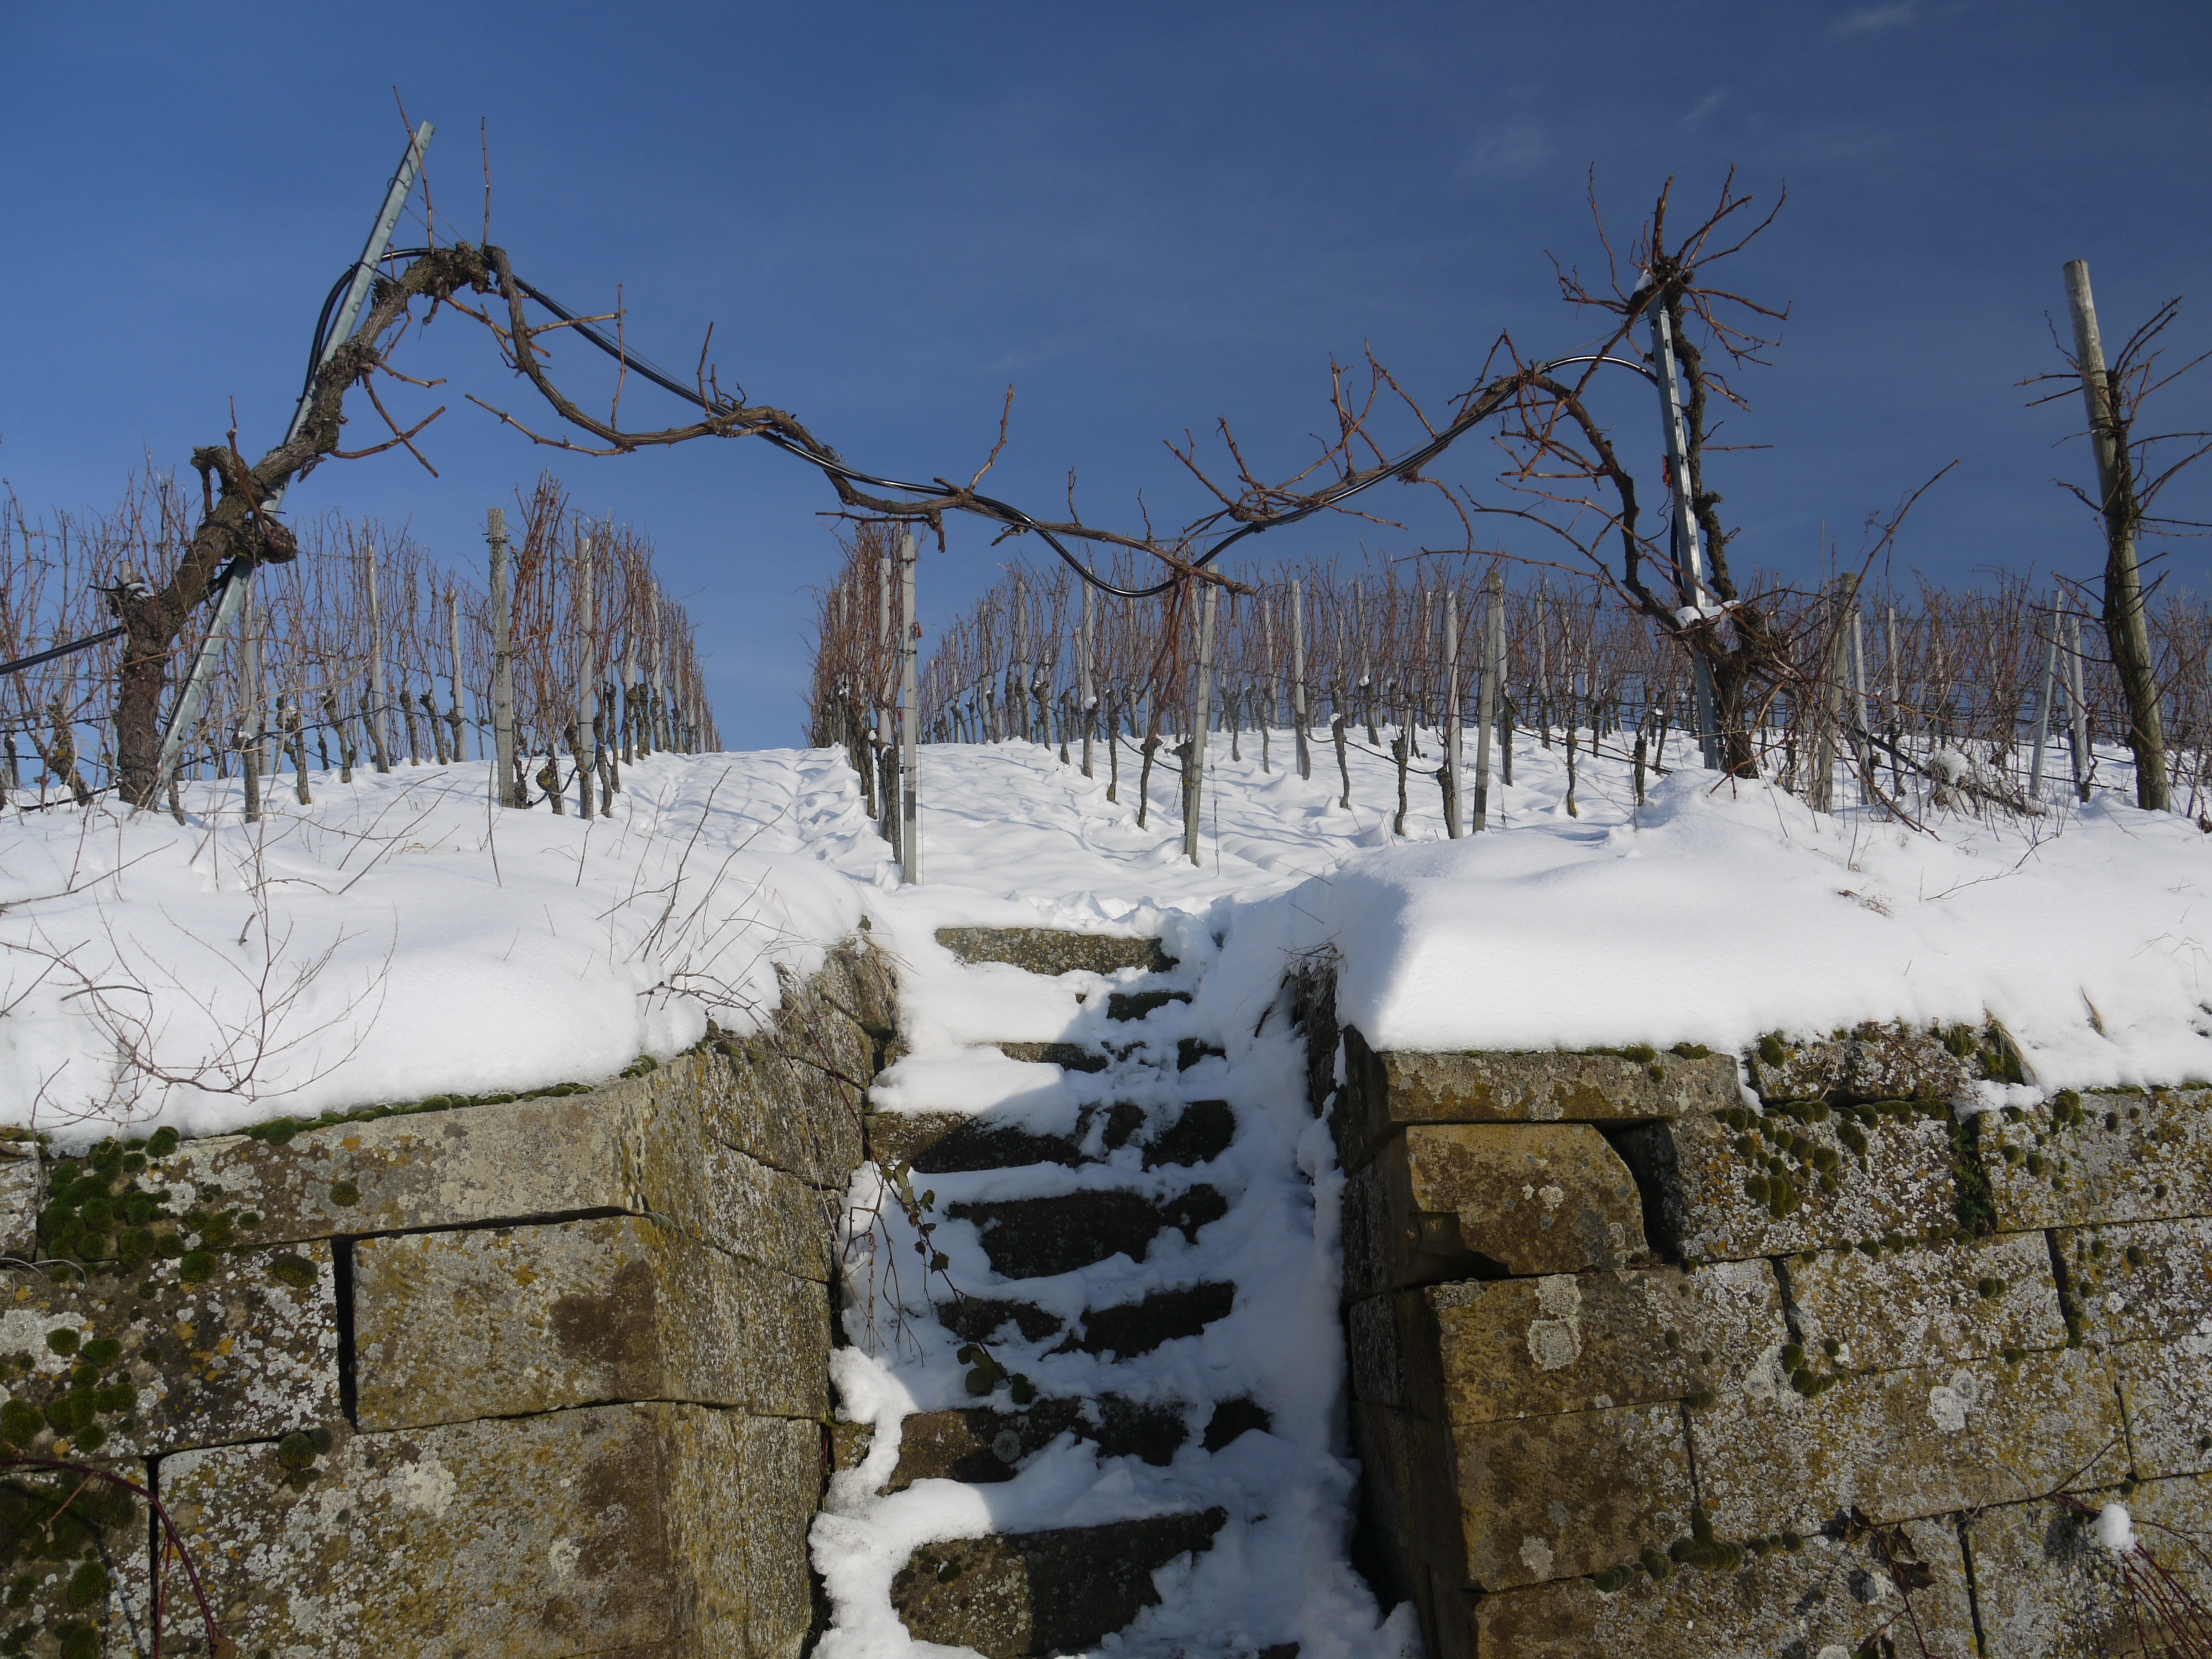
landscape, tree, nature, mountain, snow, cold, winter, sunshine, sun, vine, vineyard, wine, white, frost, walk, ice, slope, weather, snowy, rest, agriculture, season, vines, sunny, stairs, mood, silent, wintry, freezing, region, winter mood, winegrowing, dream day, heilbronn, baden wurttemberg